Tree of Liberty (symbol)

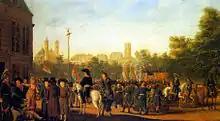
The French planted a Tree of Liberty in Cologne's Neumarkt in 1794.

Trees of Liberty were considered public monuments. Maintained by the inhabitants with religious care, the slightest mutilation would have been considered a desecration. Inscriptions in verse and prose, couplets and patriotic stanzas attested to the local population's veneration for these revolutionary emblems. Special laws protected their consecration. A decree of the Convention ordered that the tree of liberty and the altar of the fatherland, overturned on March 27, 1793, in the department of Tarn, would be re-established at the expense of those who had destroyed them.